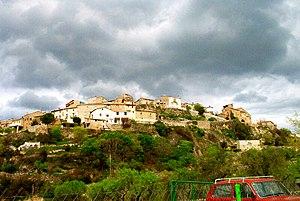
Llimiana est une commune de la comarque du Pallars Jussà dans la province de Lérida en Catalogne.